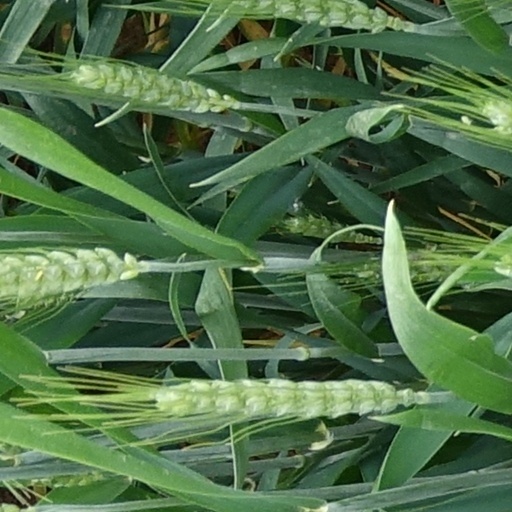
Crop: wheat